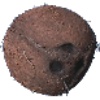
Label: images